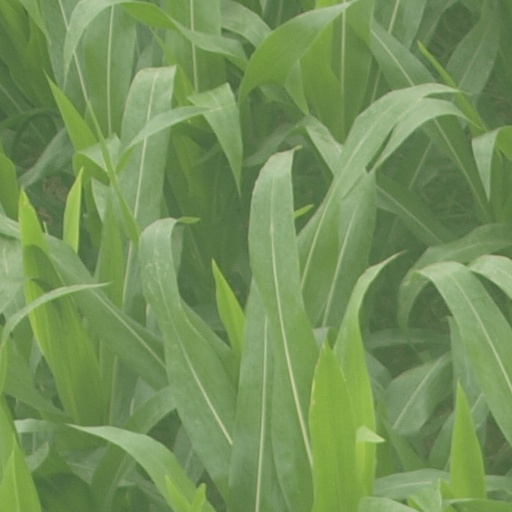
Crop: maize; corn